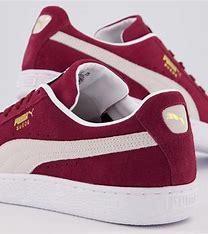
Brand: Puma
Model: Suede Classic